Shirley Temple

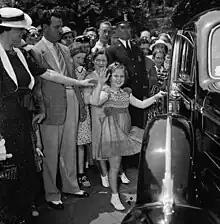
Temple leaving the White House offices with her mother and bodyguard John Griffith, 1938

Shirley signed with MGM after leaving 20th Century-Fox. However, upon meeting with Arthur Freed for a preliminary interview, the MGM producer exposed his genitals to her. When this elicited nervous giggles in response, Freed threw her out and ended their contract before any films were produced. The next idea was teaming her with Garland and Rooney for the musical "Babes on Broadway". Fearing that either of those two could easily upstage Temple, MGM replaced her with Virginia Weidler. As a result, her only film for MGM was the relatively unsuccessful film "Kathleen", released in 1941. "Miss Annie Rooney" followed for United Artists in 1942, but was unsuccessful. "The Bachelor and the Bobby-Soxer" starring Cary Grant and "Fort Apache" starring John Wayne and Henry Fonda were two of her few hit films in the 1940s. Her then-husband John Agar also appeared in "Fort Apache". She and future U.S. president Ronald Reagan were both in "That Hagen Girl" (1947)"." She did not formally announce her retirement from full-length films until 1950.